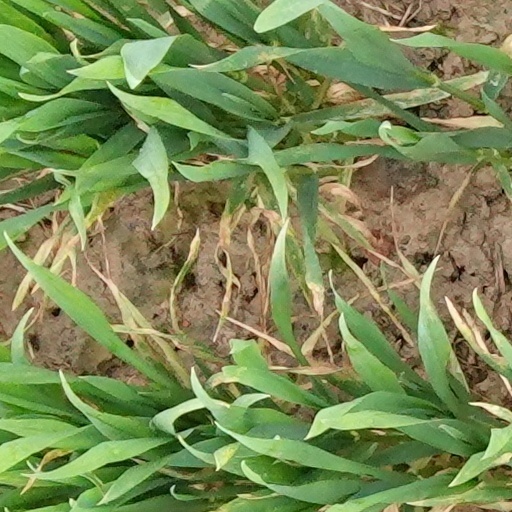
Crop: wheat